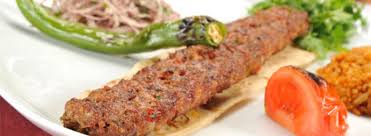
Yemek: kebap